Ethan Mitchell

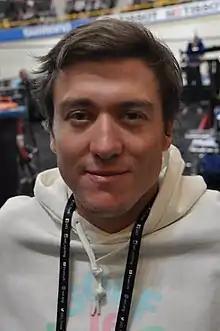
Ethan Mitchell (2018)

Ethan Mitchell (born 19 February 1991) is a former New Zealand track cyclist. He is a multiple-time World Champion, an Olympic medallist, and Commonwealth Champion.